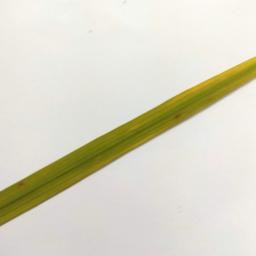
Label: Rice___Brown_Spot